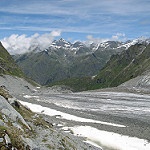
Label: glacier